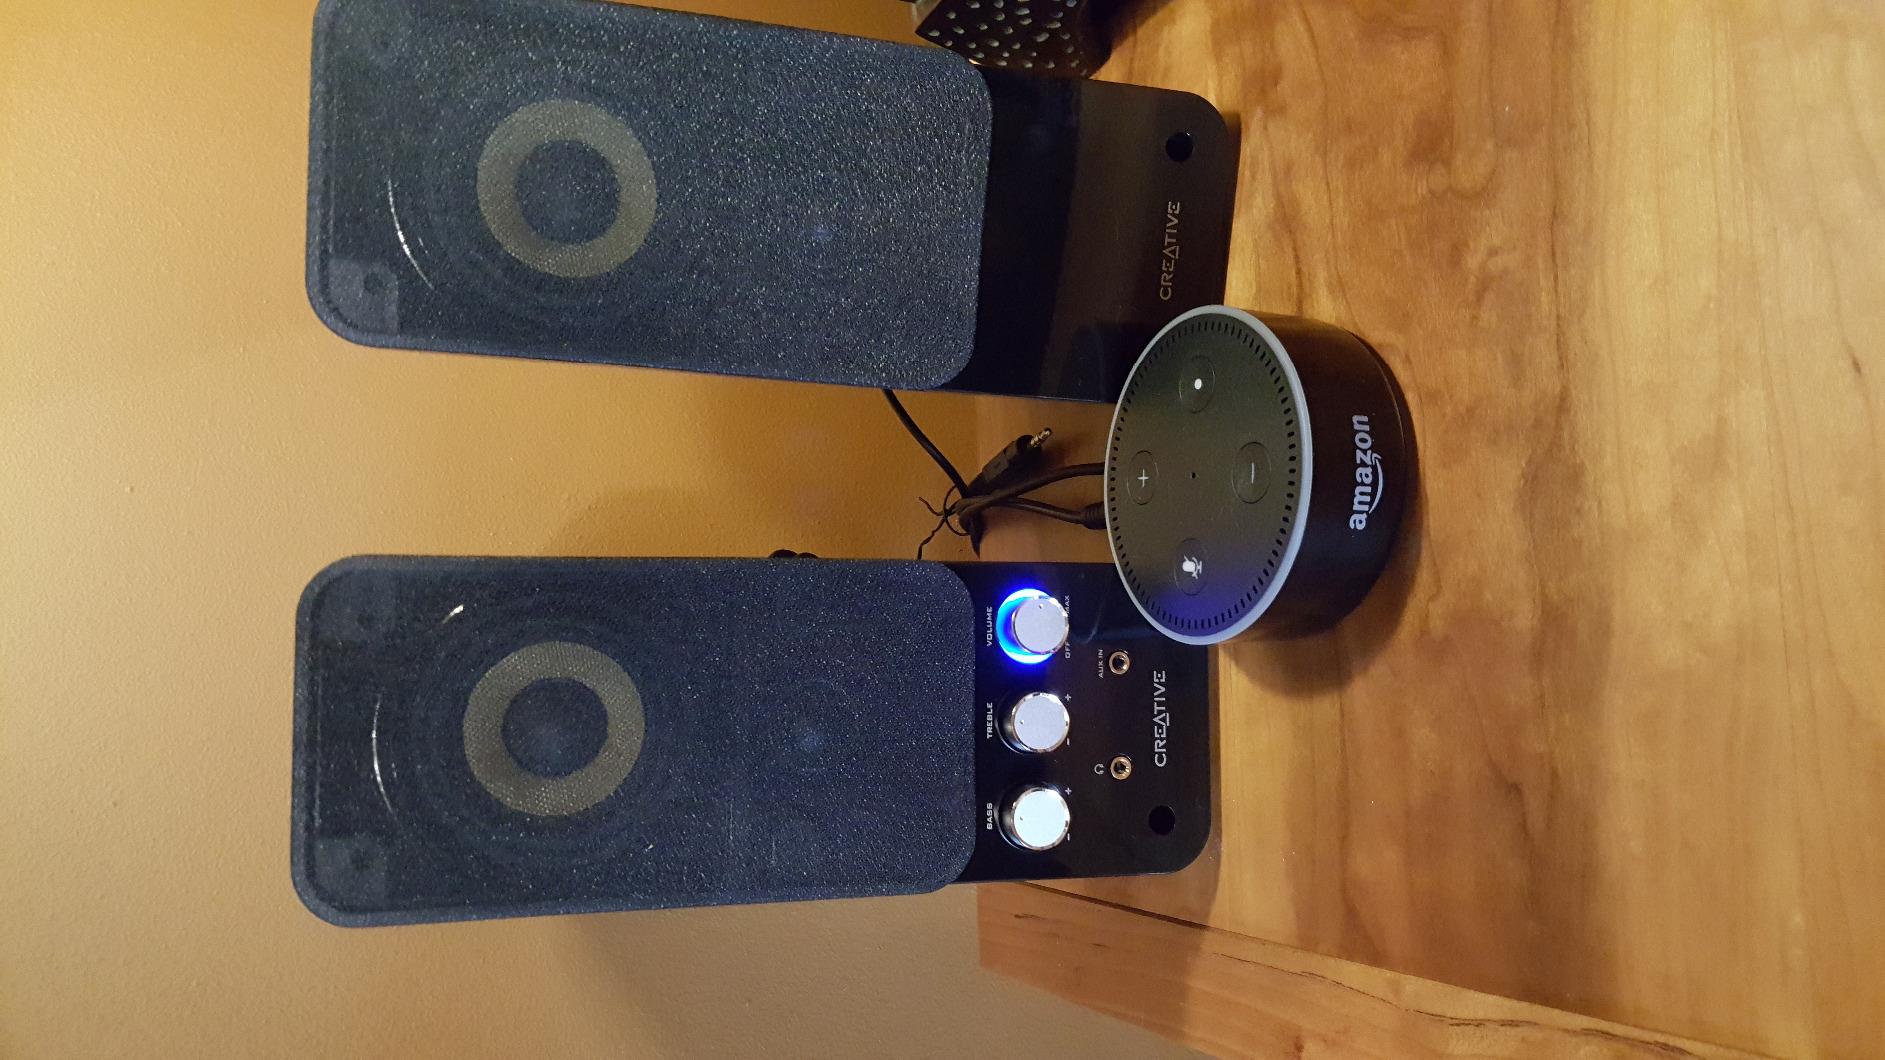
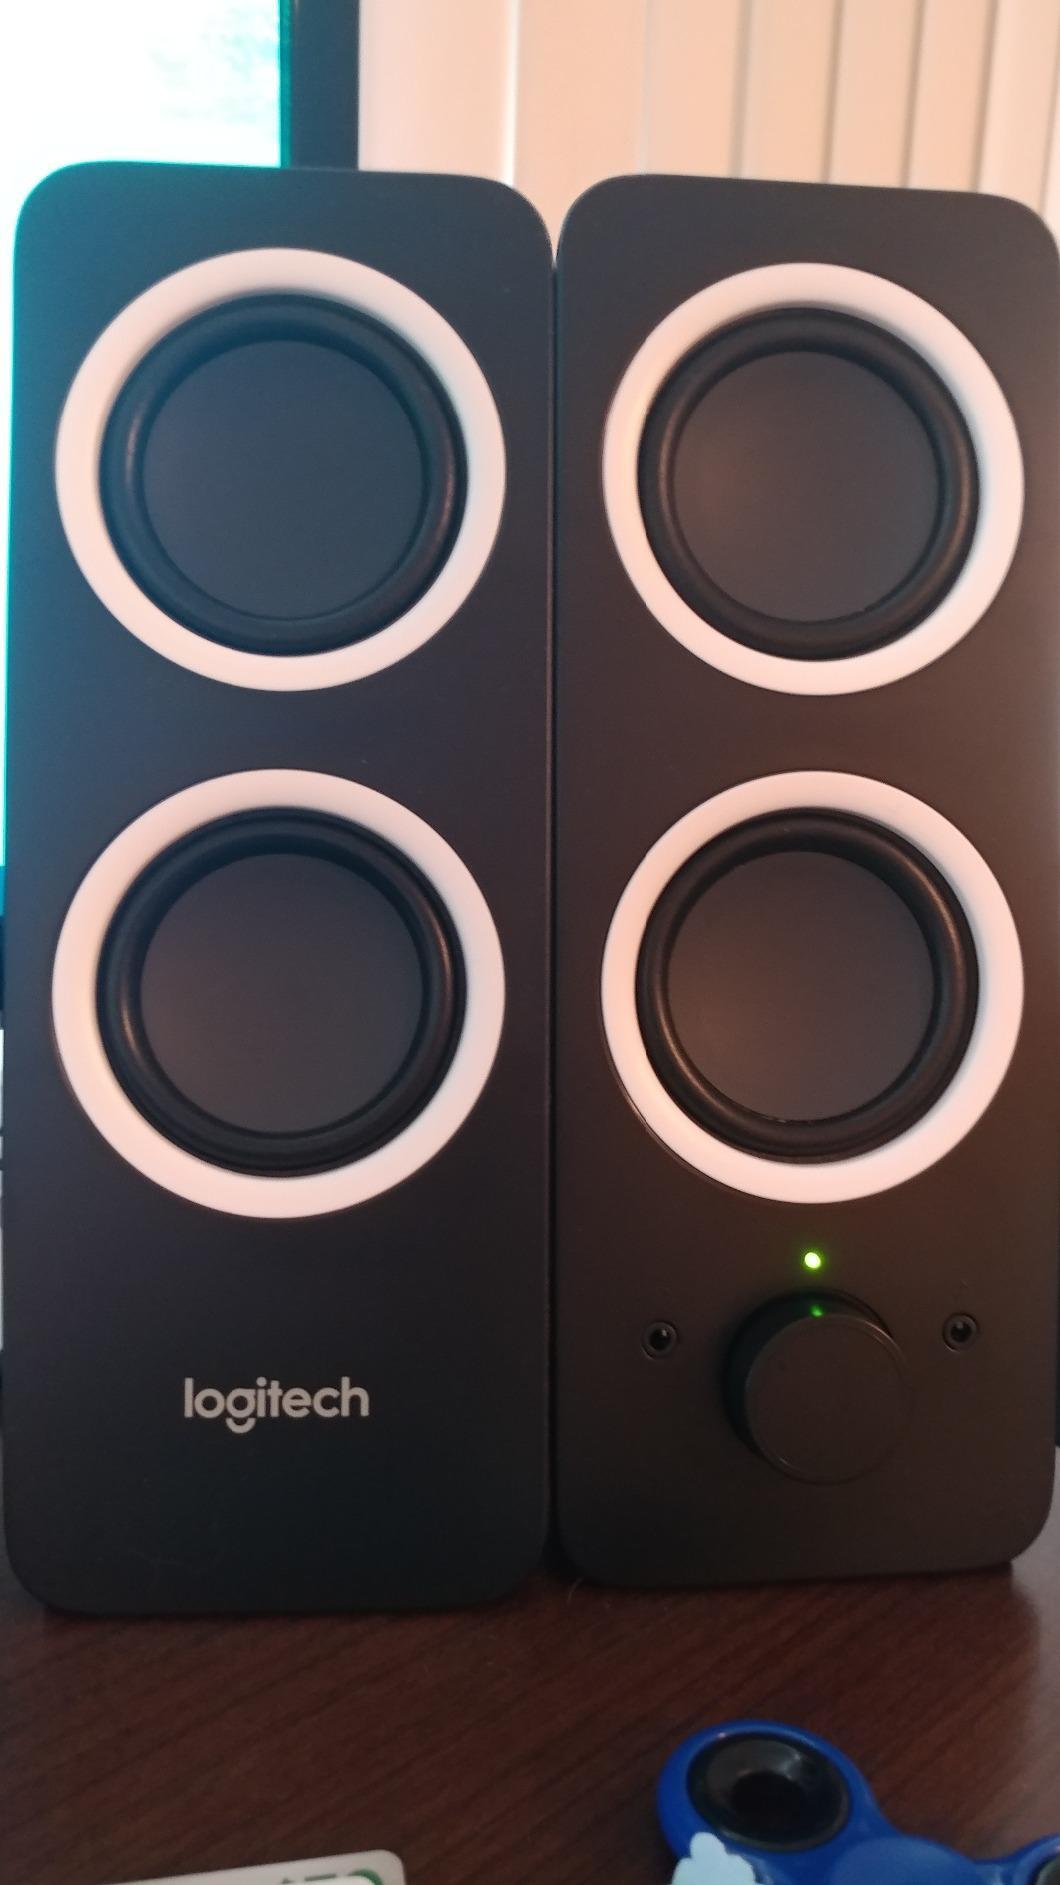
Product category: speaker
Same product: no